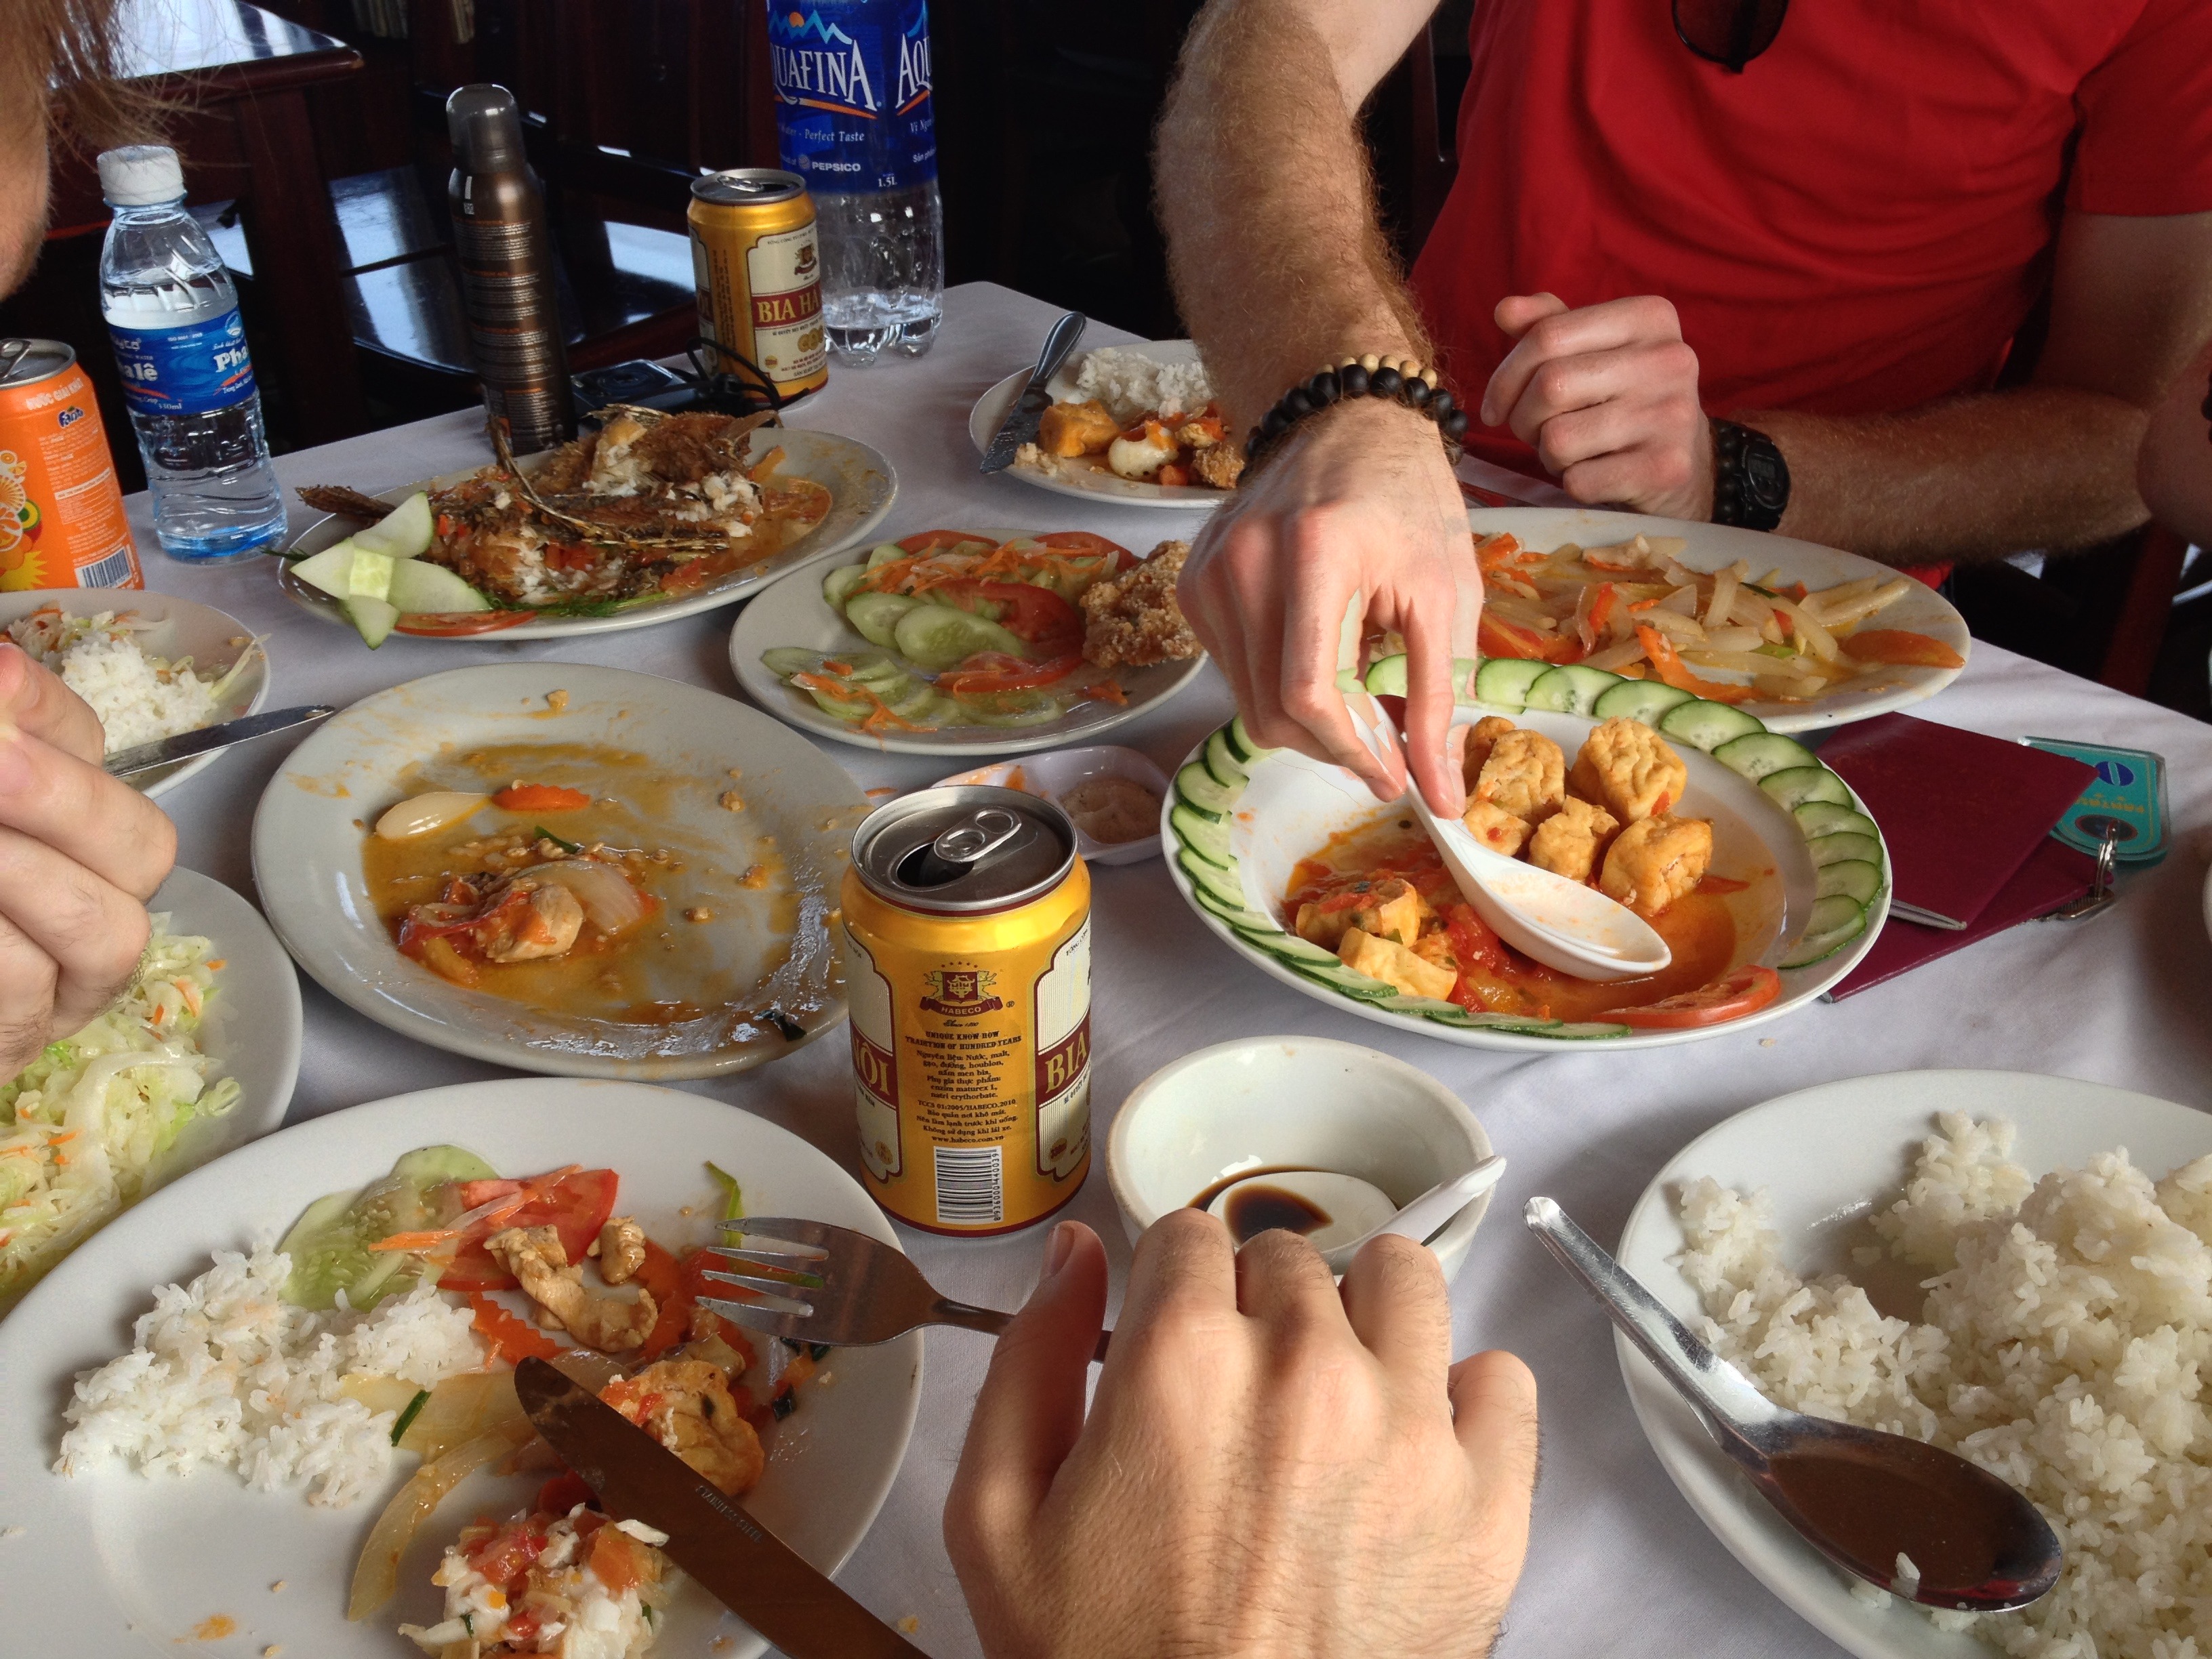
table, group, people, restaurant, asian, dish, meal, food, gourmet, eat, lunch, cuisine, delicious, asian food, eating, dining, dinner, supper, sense